Plants in Middle-earth

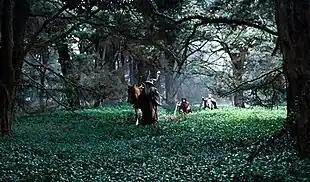
Peter Jackson's film version of "The Lord of the Rings", set in New Zealand, introduced a new take on the botany and ecology of Middle-earth, as here where the Hobbits walk knee-deep through the invasive species wandering willie, "Tradescantia fluminensis".

Peter Jackson's film trilogy of "The Lord of the Rings" set the action largely in the New Zealand landscape. The New Zealand ecologist Robert Vennell writes that this put native and introduced plant species into the films in "an important supporting role". He notes for instance that as Frodo and Sam set out on their quest across the Shire in "The Fellowship of the Ring", they are "knee deep" in the invasive species wandering willie, "Tradescantia fluminensis", a native of Latin America; it covers the ground, drowning out the native forest undergrowth. Further south, they travel through forests of southern beech, "Nothofagus", used for the Elvish forest of Lothlorien, the Entish forest of Fangorn and Amon Hen where the fellowship fight the Uruk-hai. The totara tree appears in the Shire; wilding pines appear in the scene where the Ringwraiths chase Arwen and Frodo. Fictional flowers, too, were created for the films; Vennell writes that the wood anemone-like "Simbelmynë" of Rohan were made in the Weta Workshop.